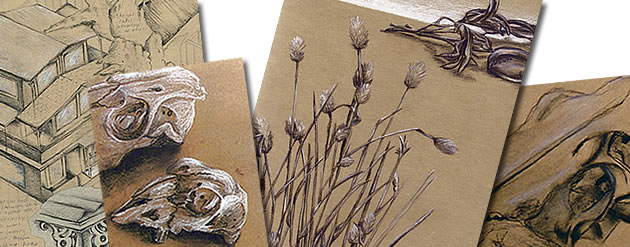
Label: cardboard